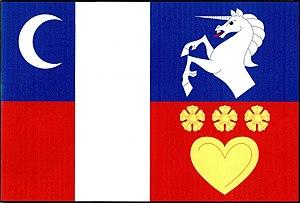
Radkova Lhota est une commune du district de Přerov, dans la région d'Olomouc, en Tchéquie. Sa population s'élevait à 203 habitants en 2018.